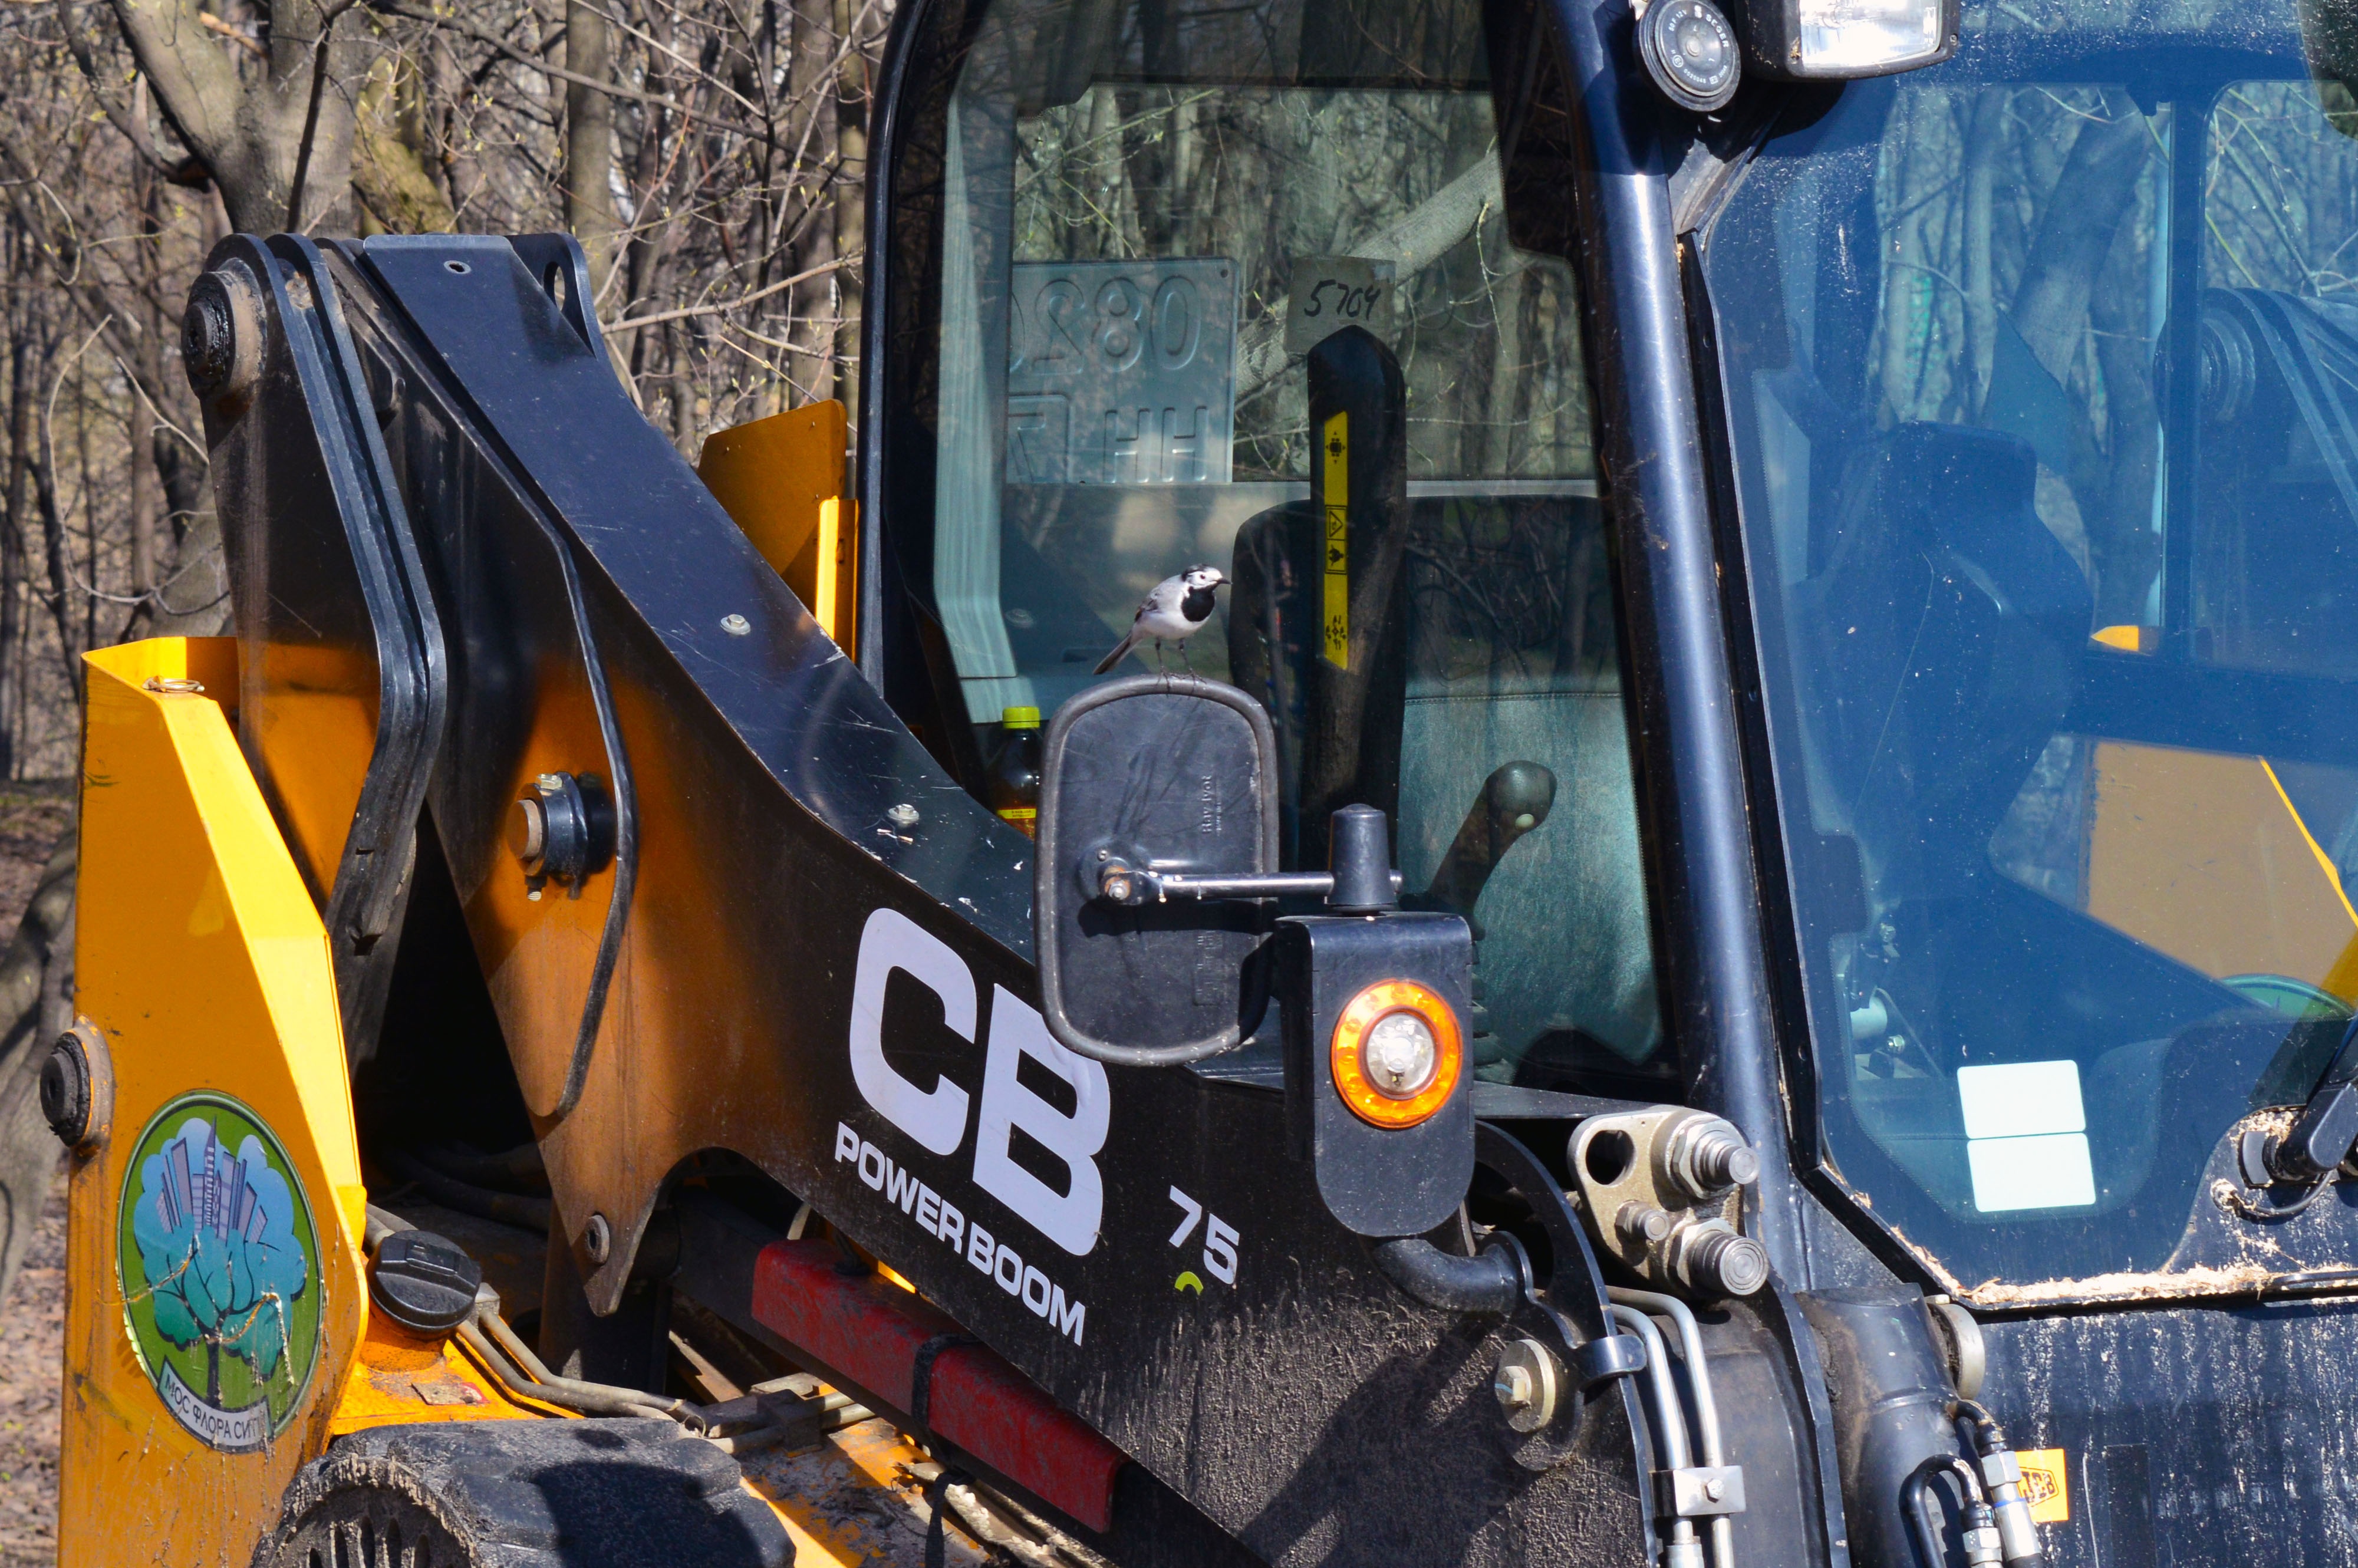
tractor, transport, vehicle, equipment, cabin, machine, excavator, technique, loader, special machinery